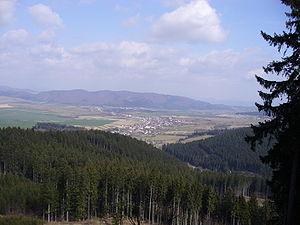
Kamenná Poruba est une commune de la région de Žilina, en Slovaquie.